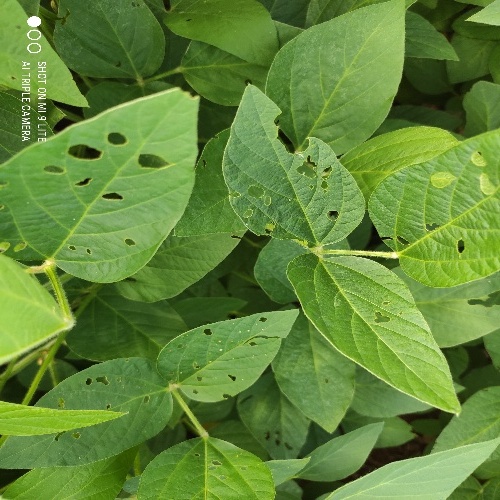
Label: Caterpillar